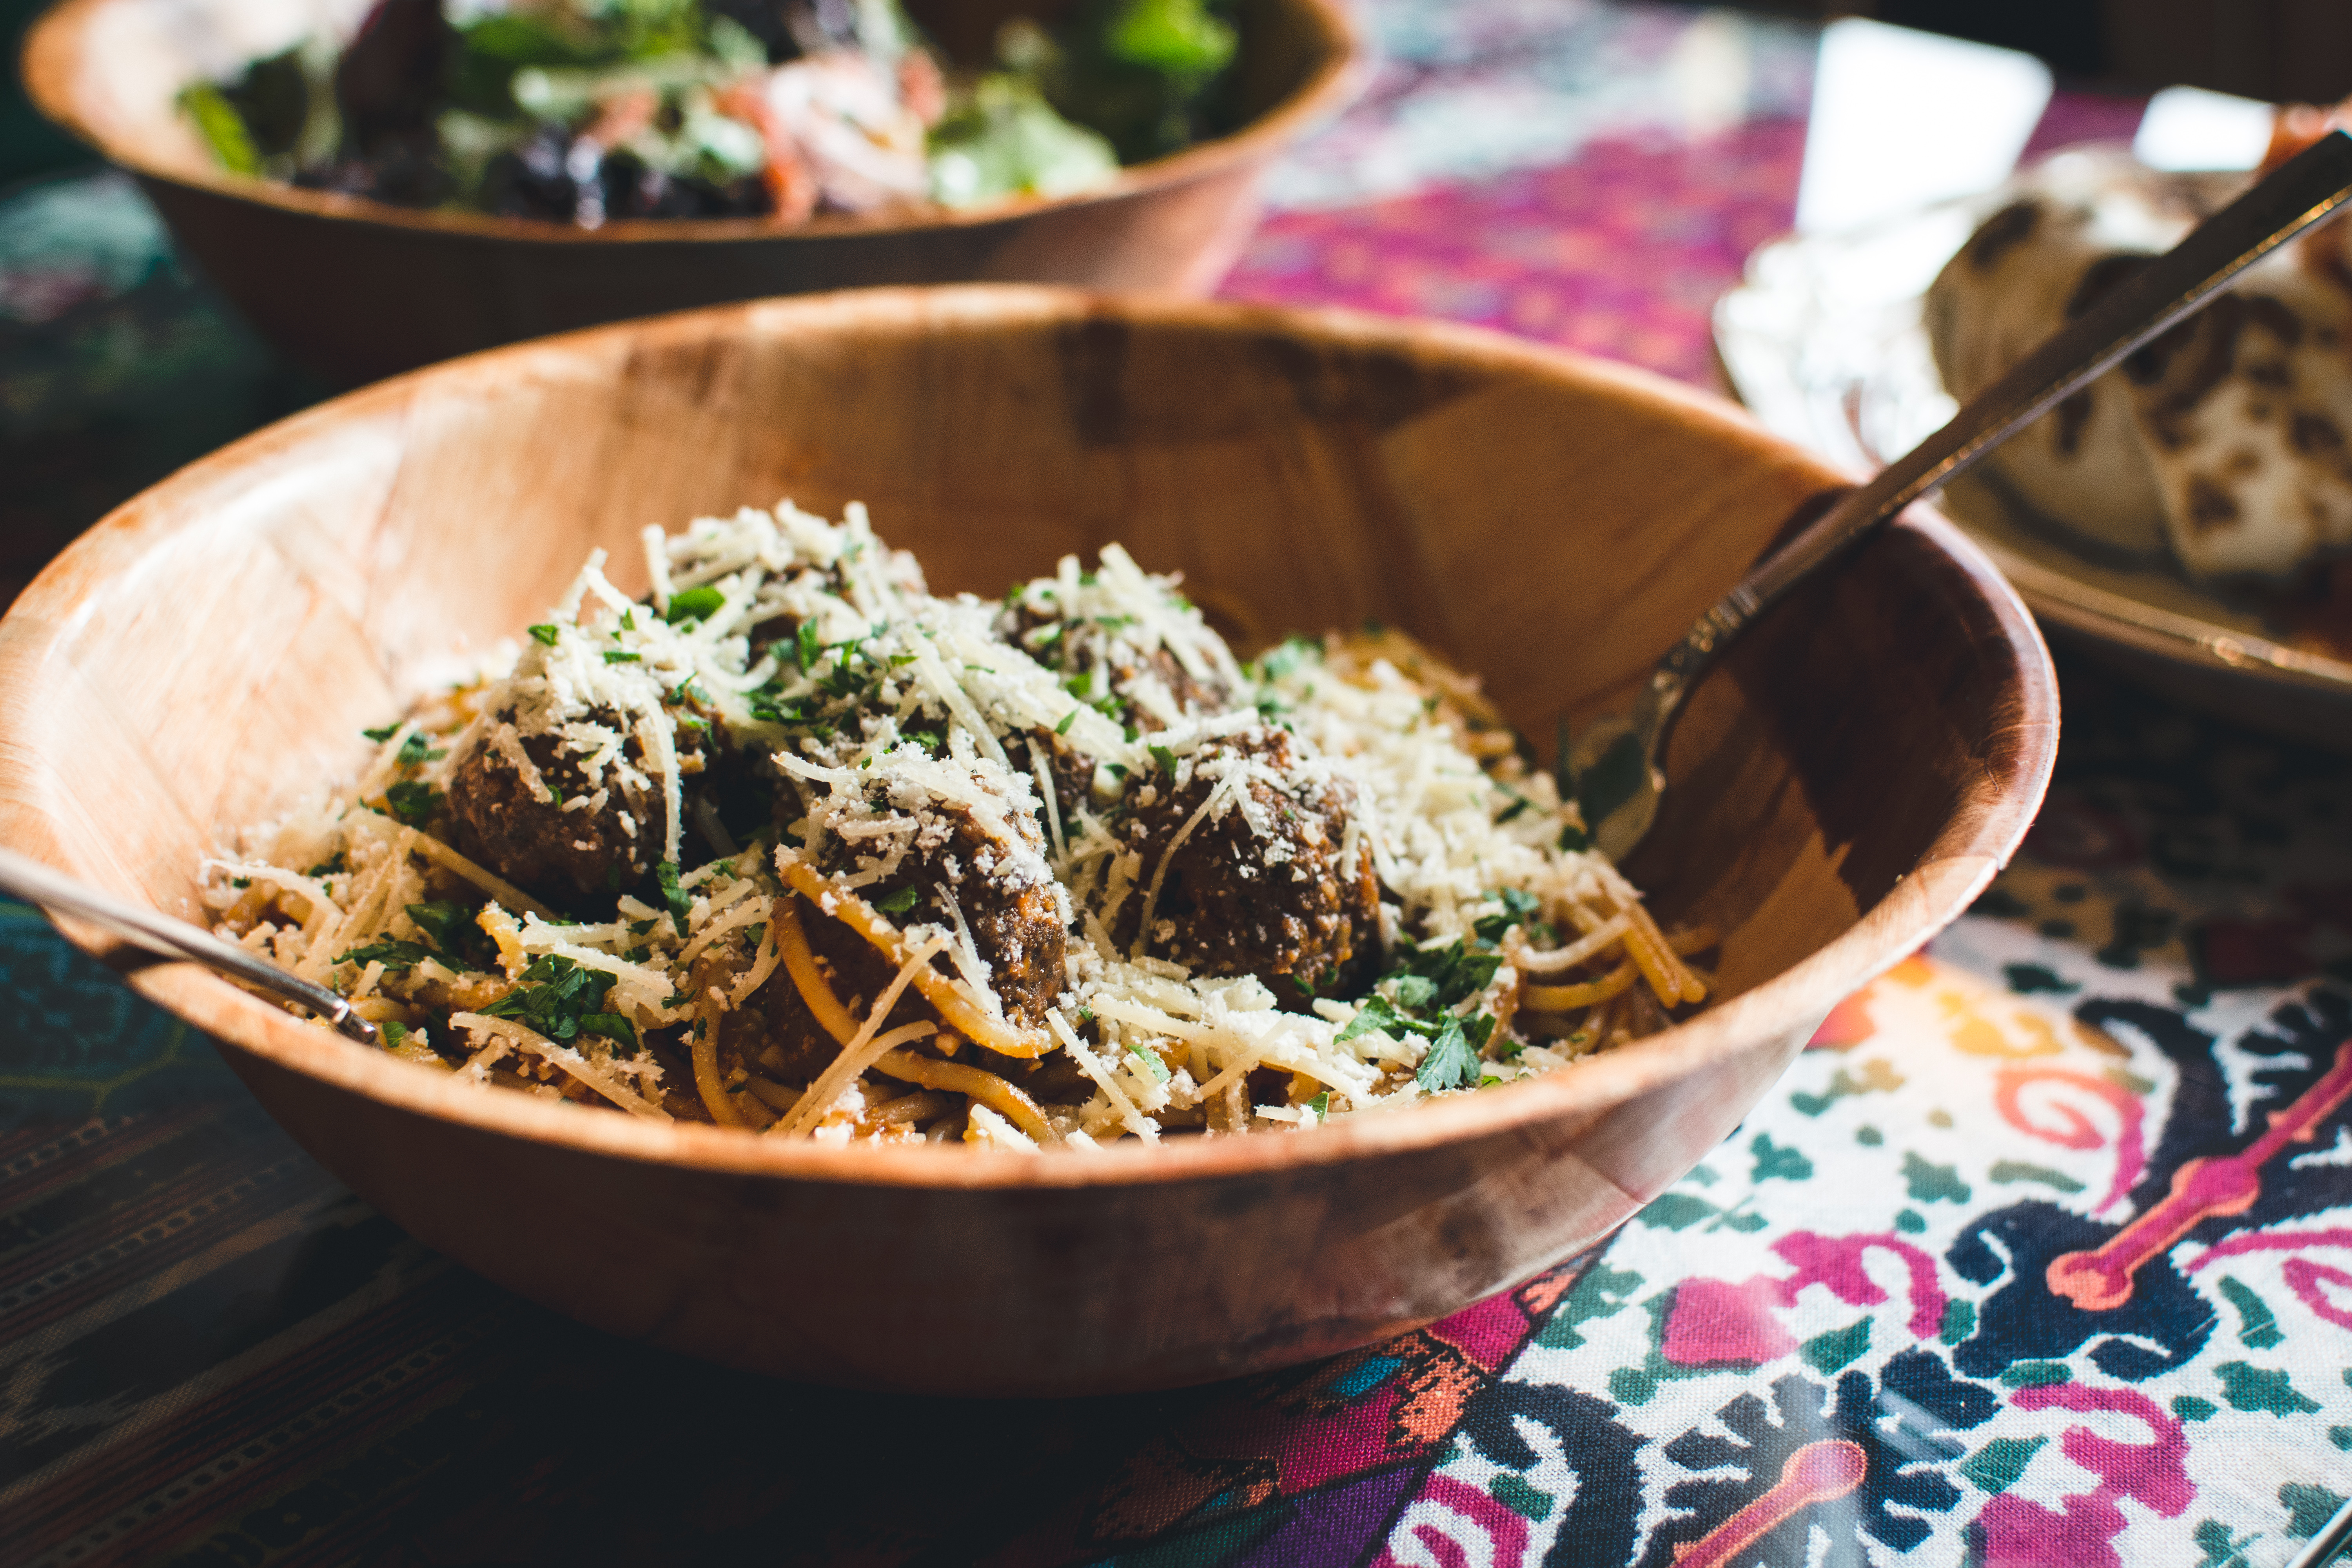
food, dish, cuisine, ingredient, produce, recipe, vegetarian food, salad, vegetable, leaf vegetable, thai food